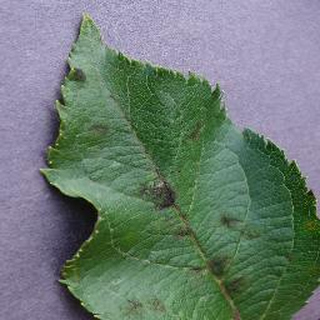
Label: apple_apple_scab